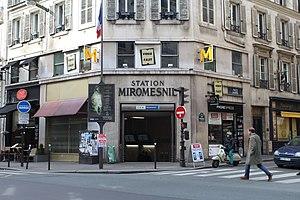
Entrée de la station de métro Miromesnil à Paris.